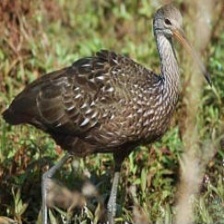
Species: LIMPKIN
Scientific name: ARAMUS GUARAUNA